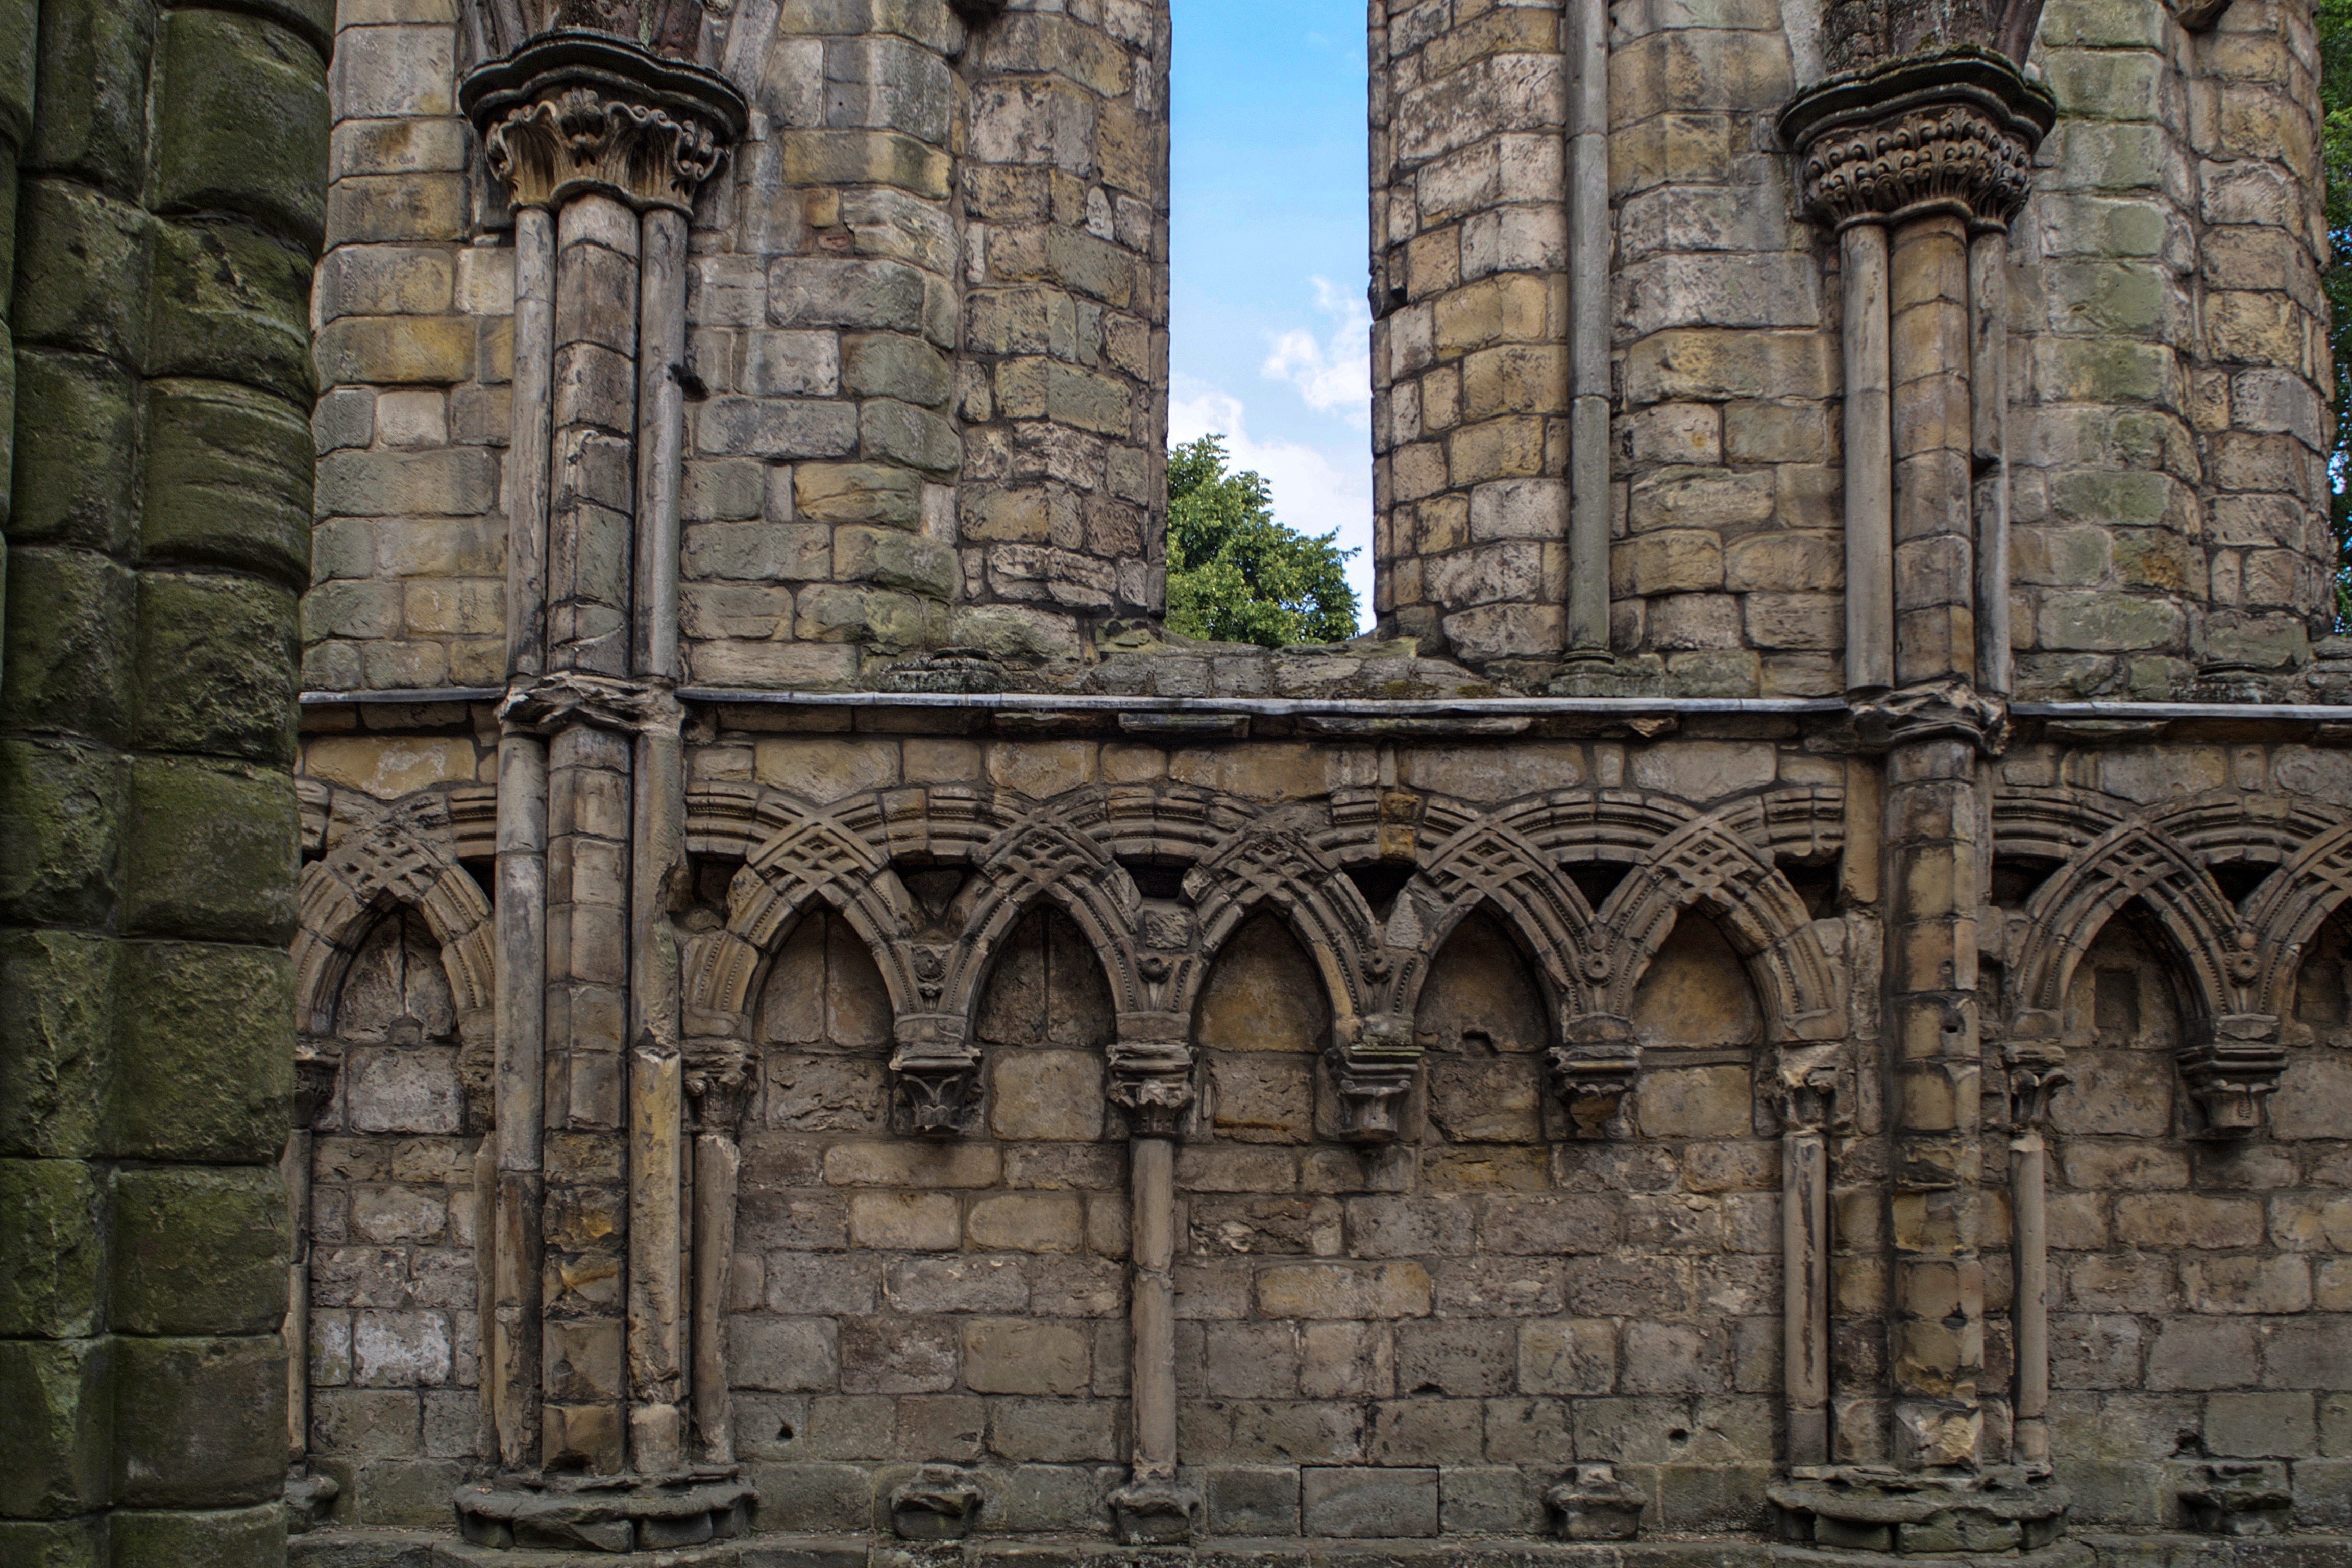
architecture, structure, building, palace, wall, arch, column, landmark, facade, residence, cathedral, place of worship, temple, ruins, monastery, history, scotland, arcade, abbey, edinburgh, middle ages, gothic architecture, abbey church, holyroodhouse, holyrood palace, british queen, historic site, ancient history, ancient roman architecture